Jackie Tyrrell

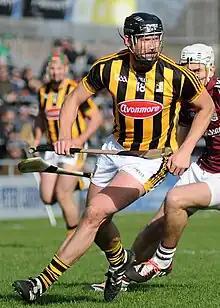
Tyrrell with Kilkenny in the 2015 National Hurling League at Pearse Stadium

Jackie Tyrrell (born 19 June 1982) is an Irish hurler whose league and championship career with the Kilkenny senior team spanned fourteen seasons from 2003 to 2016.